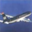
Label: airplane